Manchester City F.C. in international football

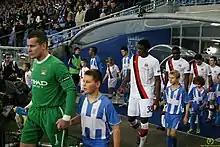
Lech Poznań vs Manchester City F.C., 4 November 2010

UEFA rebranded and restructured the UEFA Cup in 2009, resulting in it becoming the UEFA Europa League. By finishing fifth in the 2009–10 Premier League, Manchester City qualified for this competition. A play-off round took place before the four team group stage, in which Manchester City beat Timișoara of Romania home and away. City's group stage opponents were Juventus, Red Bull Salzburg and Lech Poznań. Each team played the others twice. City's opener was in Salzburg, and resulted in a 2–0 win. A 1–1 draw at home to Juventus then followed. A 3–1 win at home to Lech Poznań is remembered primarily not for the action on the pitch, in which Emmanuel Adebayor scored a hat-trick, but for the actions of the Polish supporters, whose backs to the pitch dance was later adopted by Manchester City fans, for whom it became known as The Poznań. The return match with Lech Poznań resulted in a 3–1 defeat, but a 3–0 home victory over Red Bull Salzburg ensured qualification with a match to spare. The dead rubber against Juventus ended 1–1, and Manchester City won the group. In the knockout stages City then beat Aris 3–0 on aggregate, and met Dynamo Kyiv in the last 16. City lost 2–0 in Kyiv, and had to play most of the second leg with ten men after Mario Balotelli was sent off. A 1–0 win was insufficient to overcome the deficit, as City lost 2–1 on aggregate.